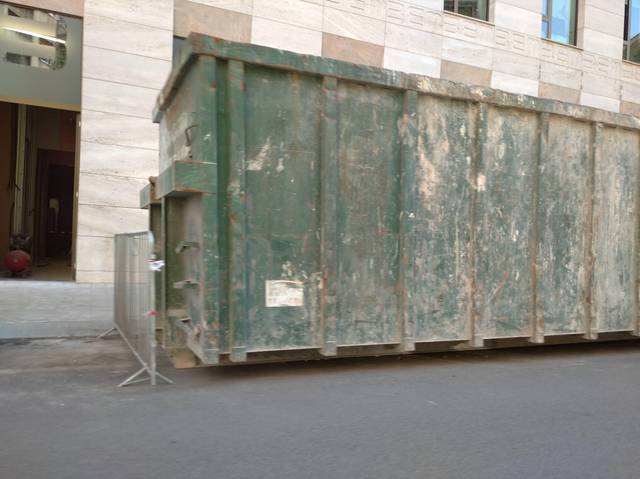
Region: Hungary
Coordinates: 47.512, 19.038